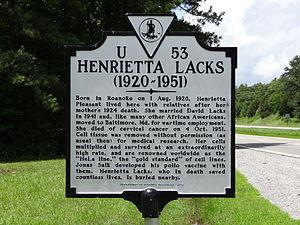
Henrietta Lacks née le 1ᵉʳ août 1920 et morte 4 octobre 1951, parfois appelée à tort Henrietta Lakes, Helen Lane ou Helen Larson, est une femme afro-américaine morte d'une tumeur cancéreuse à développement très rapide. Ses cellules, dotées de la particularité de se développer à l'infini, sont les premières à avoir pu être cultivées in vitro et ont pour cette raison été utilisées dans le monde entier sous le nom de « HeLa ». Elles ont permis en particulier la mise au point du vaccin contre la poliomyélite et une meilleure connaissance des tumeurs et des virus, ainsi que des avancées comme le clonage ou la thérapie génique.